Massachusetts State Police

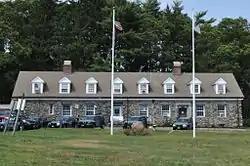
The H-7 Barracks in Milton

Troop "A" includes the northeastern section of the commonwealth. The A Troop headquarters are located in Danvers, and there are 70 municipalities located within Troop A.